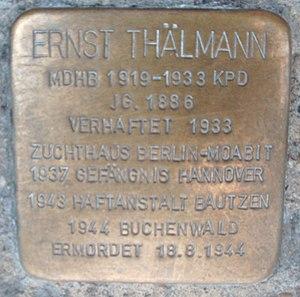
Ernst Thälmann [ænsd̥ ˈtɛːlman] est un homme politique allemand, né à Hambourg le 16 avril 1886 et assassiné au camp de concentration de Buchenwald le 18 août 1944.